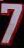
Number: 7